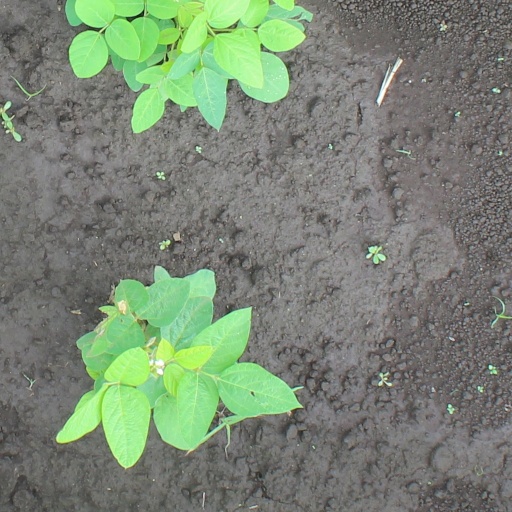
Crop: soybean